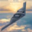
Label: airplane